Strain wave gearing

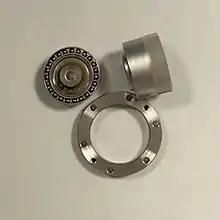
Harmonic Drive SE strain wave gear set consisting of wave generator bearing (top left), flexspline cup (top right) and circular spline ring (bottom).

Strain wave gearing (also known as harmonic gearing) is a type of mechanical gear system that uses a flexible spline with external teeth, which is deformed by a rotating elliptical plug to engage with the internal gear teeth of an outer spline.